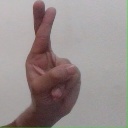
अक्षर: र